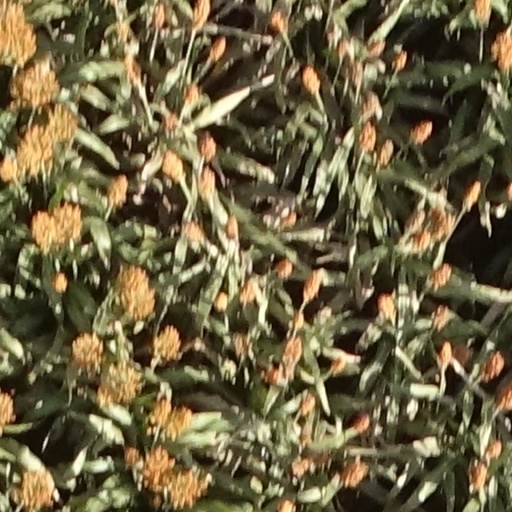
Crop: sorghum